Hacienda La Sabana

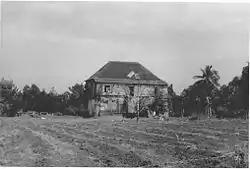
Photographed in 1983

Hacienda La Sabana near Camuy, Puerto Rico, was built in c. 1773 for Don Gregorio Rodriguez. It was listed on the National Register of Historic Places in 1985.